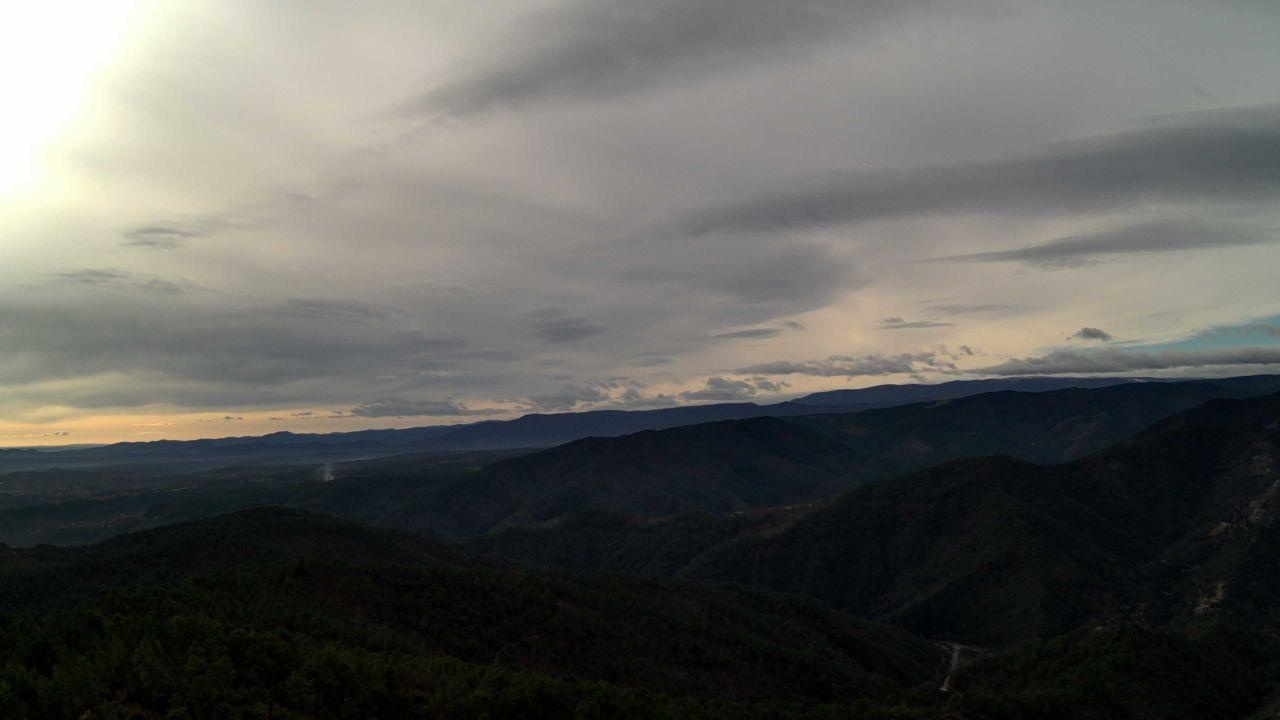
Fire: no
Smoke: yes